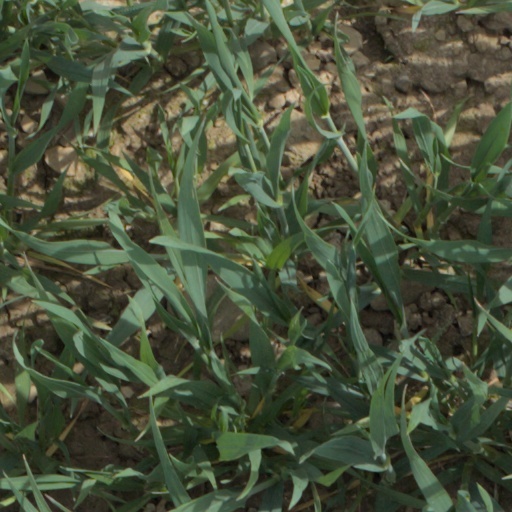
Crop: wheat